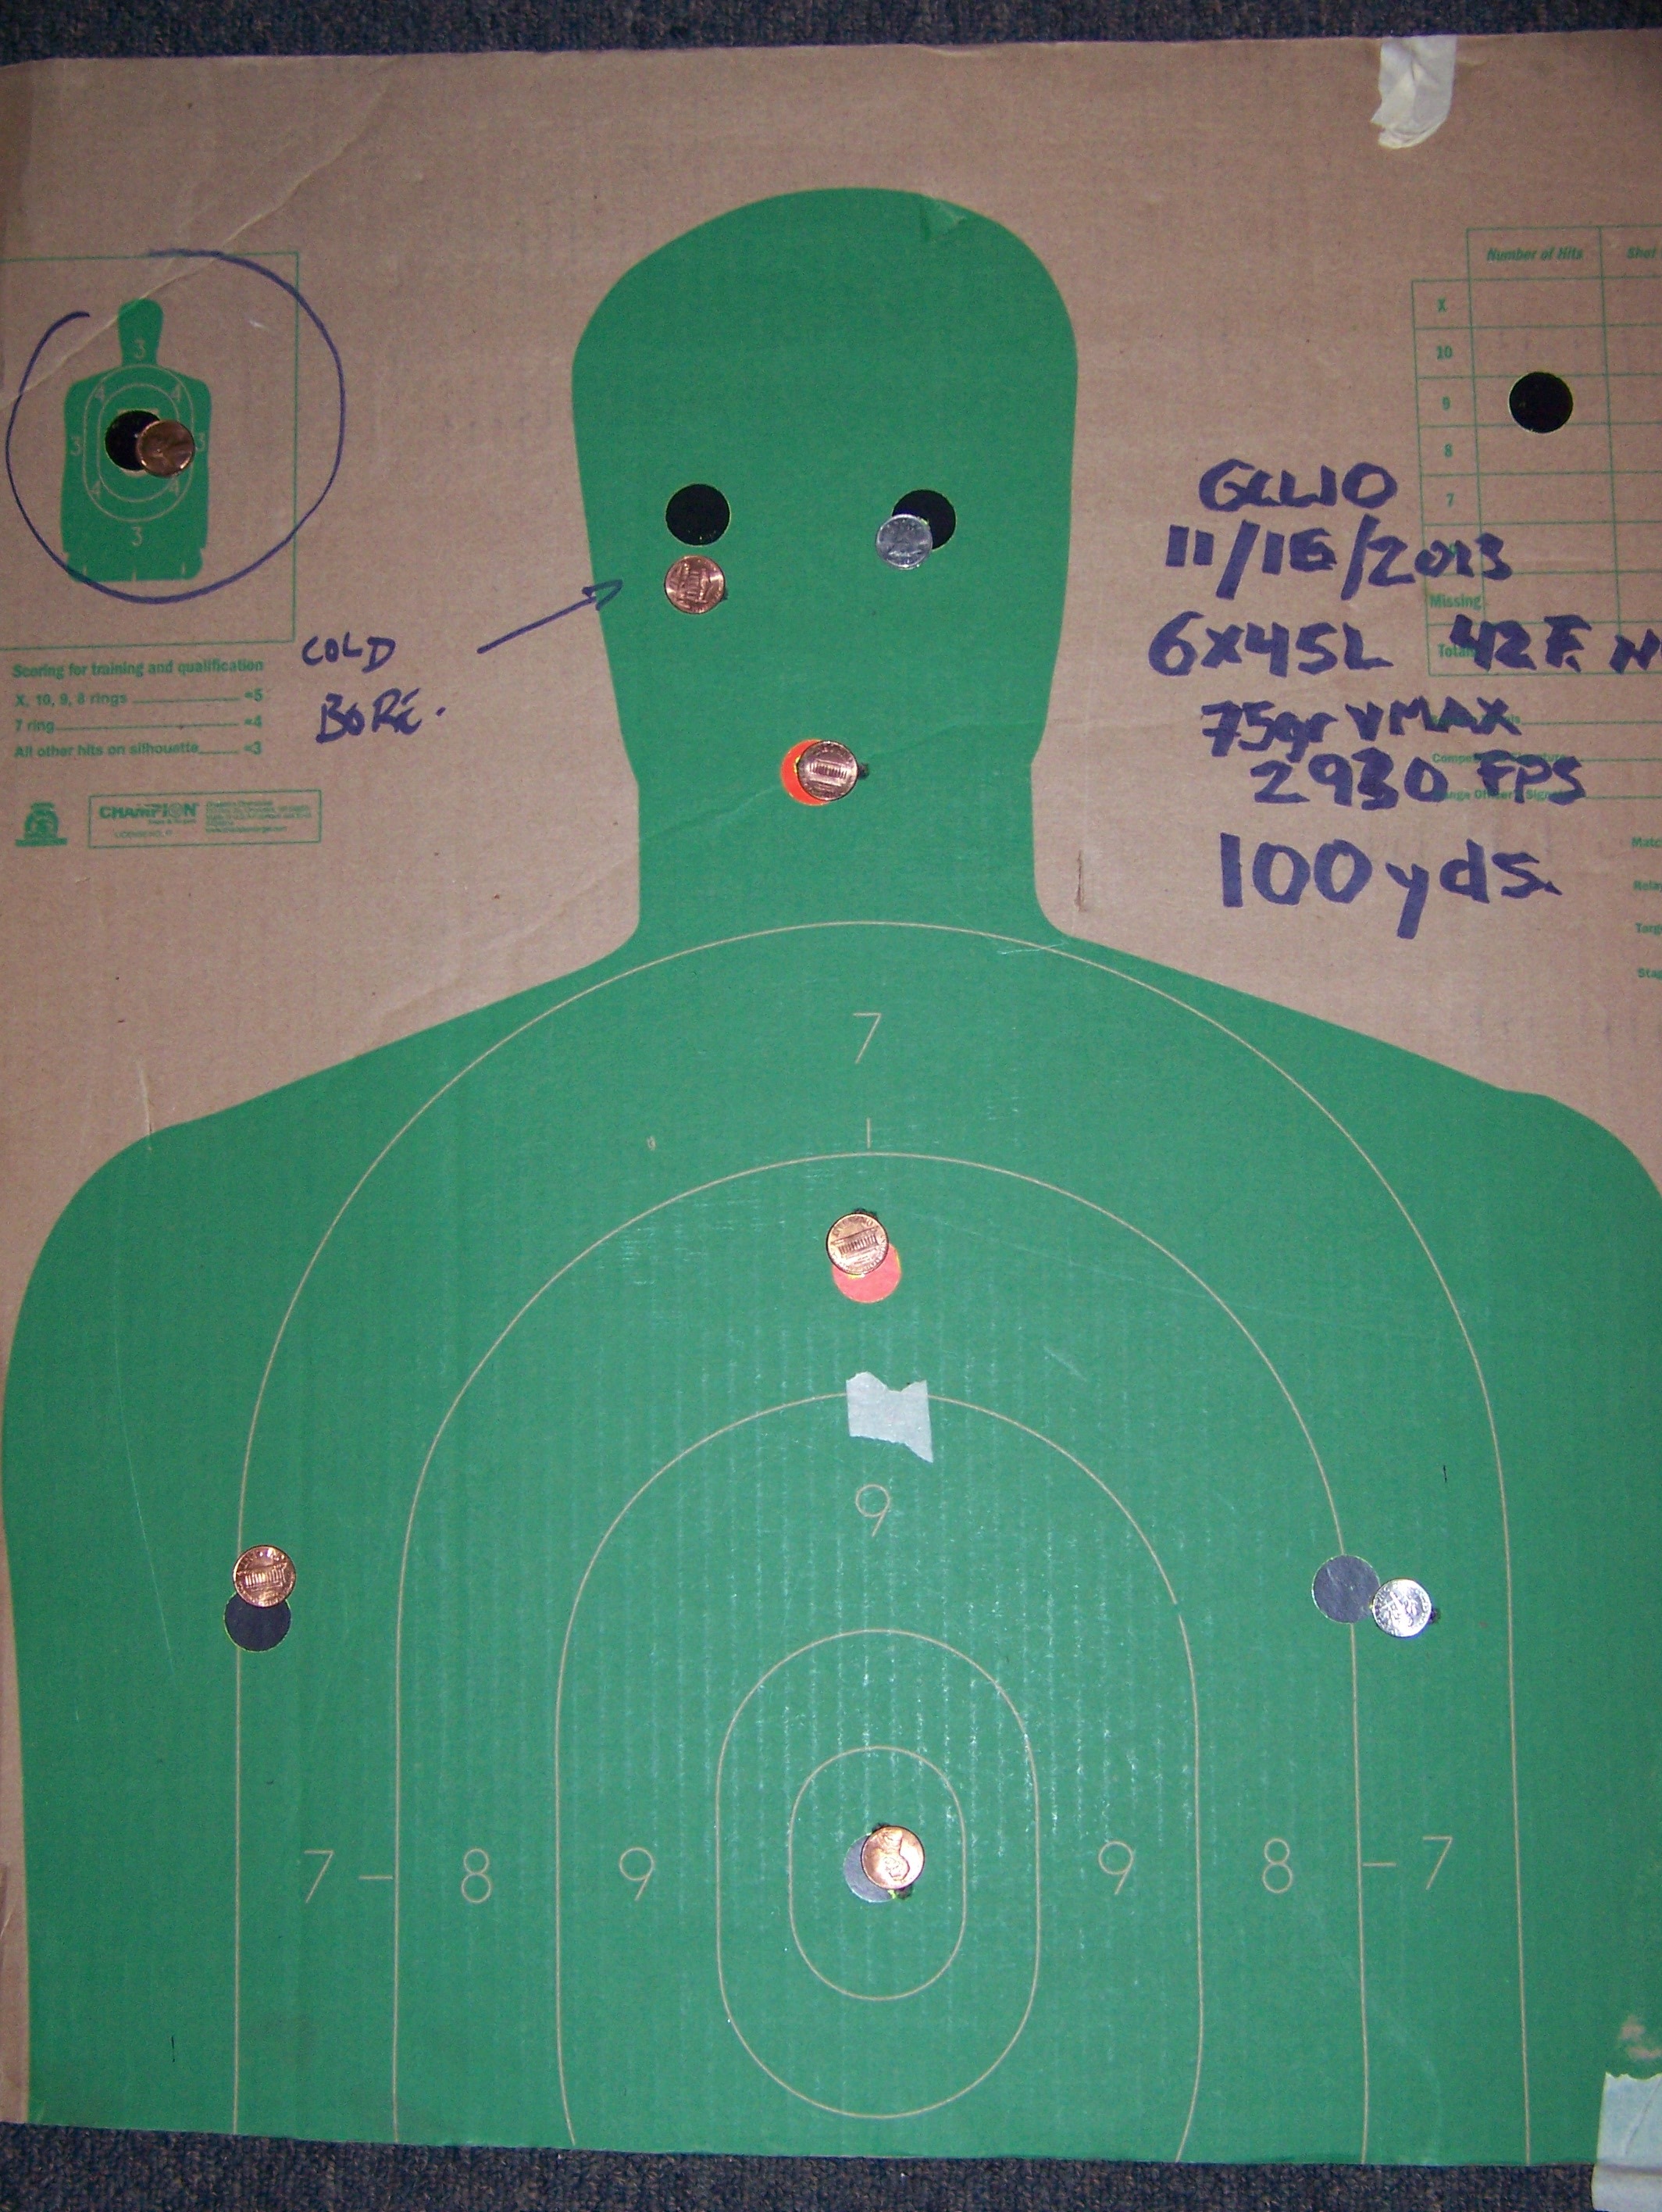
green, color, circle, shape, 6x45, wildcat, target, aim, ar, ar15, caliber